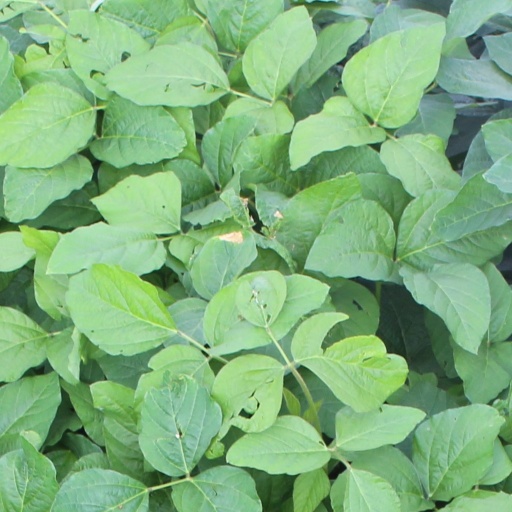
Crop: soybean